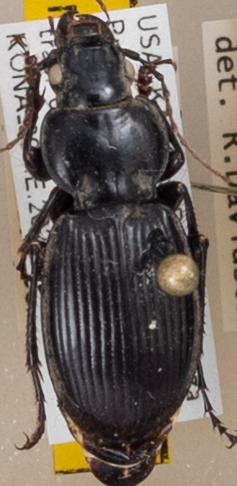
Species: Cyclotrachelus sodalis colossus
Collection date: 2022-07-06
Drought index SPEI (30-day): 1.128
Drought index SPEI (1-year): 0.006
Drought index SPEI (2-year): -0.05